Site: brandenburg
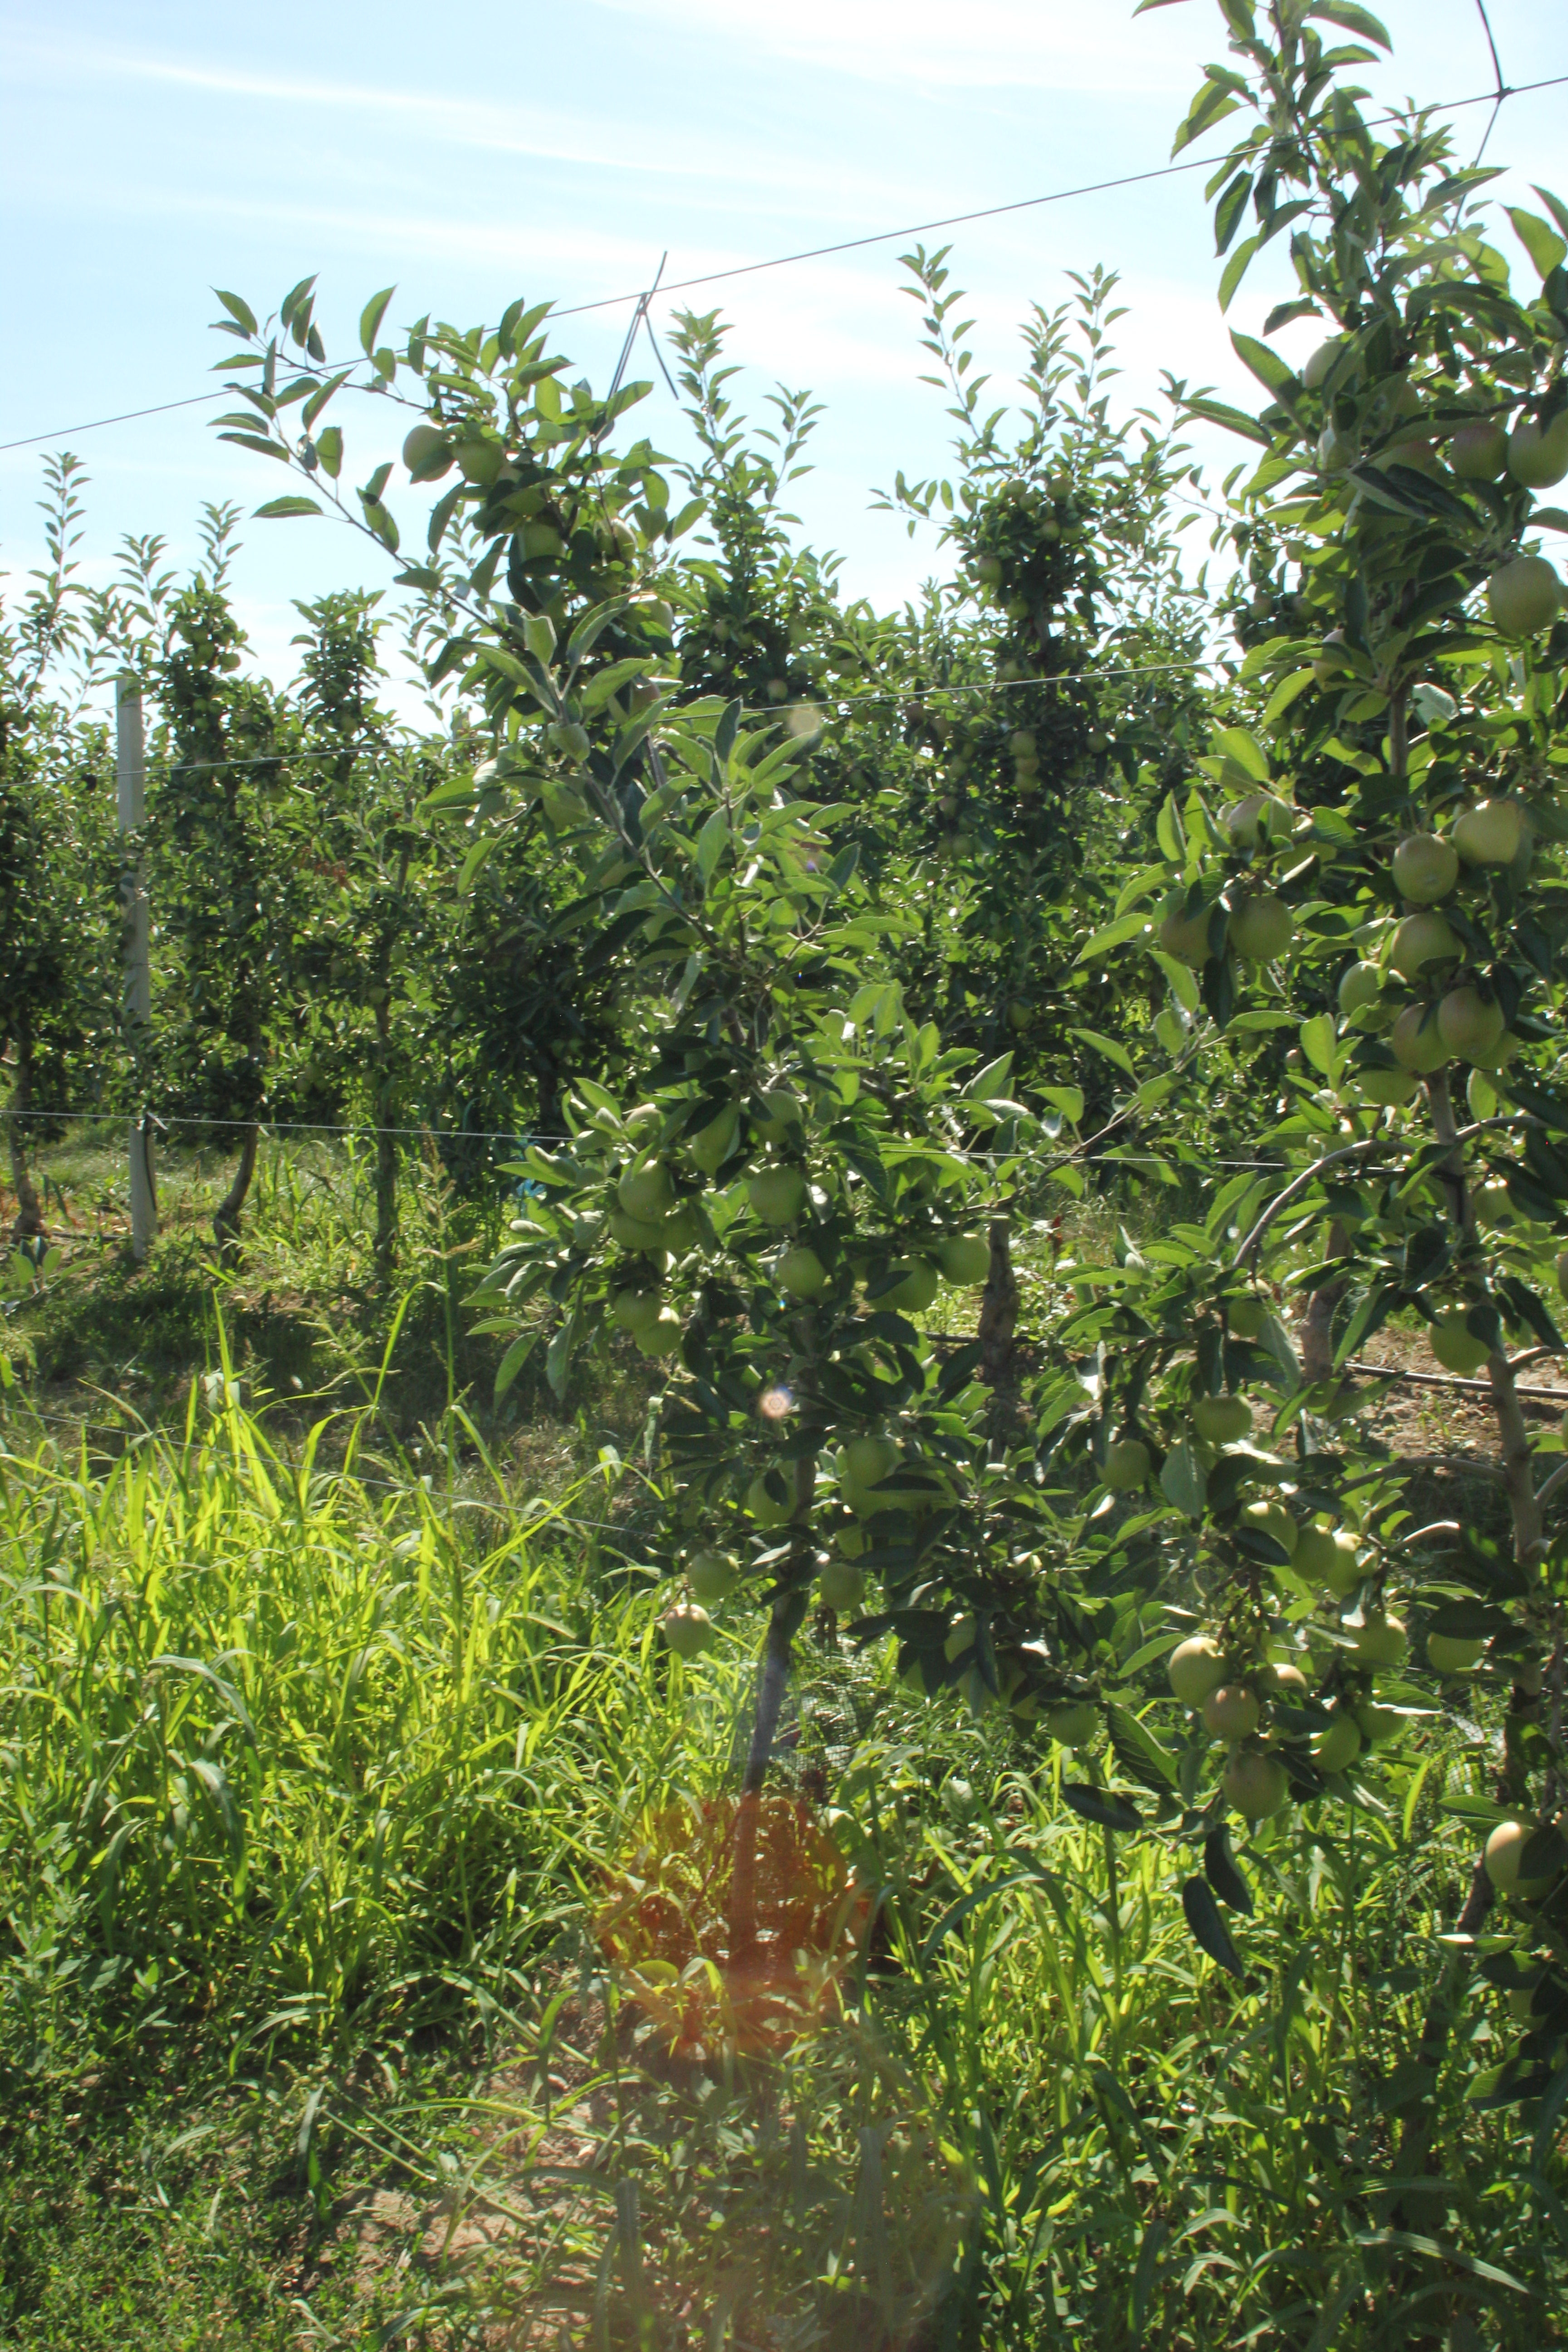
Growth stage (BBCH 77): Development of fruit